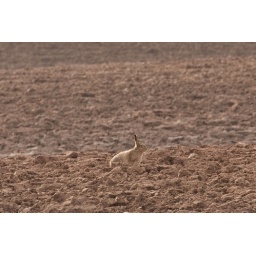
Brown Hare in brown field